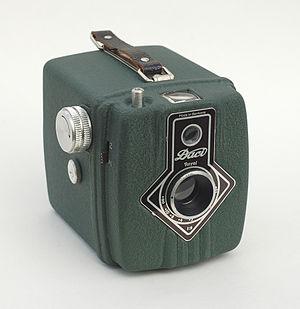
Cet article présente une liste des marques et fabricants de matériel photographique.
Dacora est un fabricant allemand d'appareil photo.